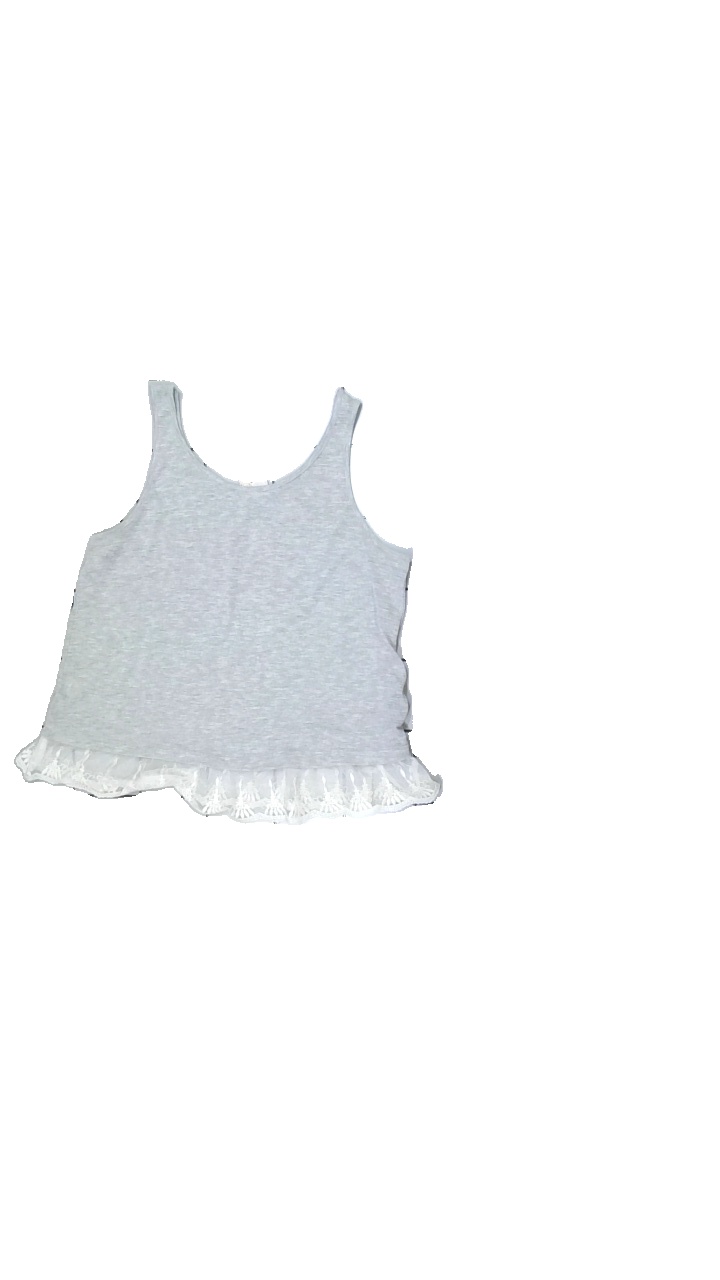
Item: Top (Ladies)
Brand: H&m
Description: grey top with lace detail
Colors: Grey, White
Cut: Regular
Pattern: Lace
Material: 100% Cotton
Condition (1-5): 5
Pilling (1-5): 5
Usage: Reuse
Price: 50-100